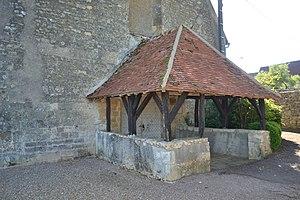
Caquetoire de l'église de Champlemy (Nièvre).
Champlemy est une commune française située dans le département de la Nièvre, en région Bourgogne-Franche-Comté.